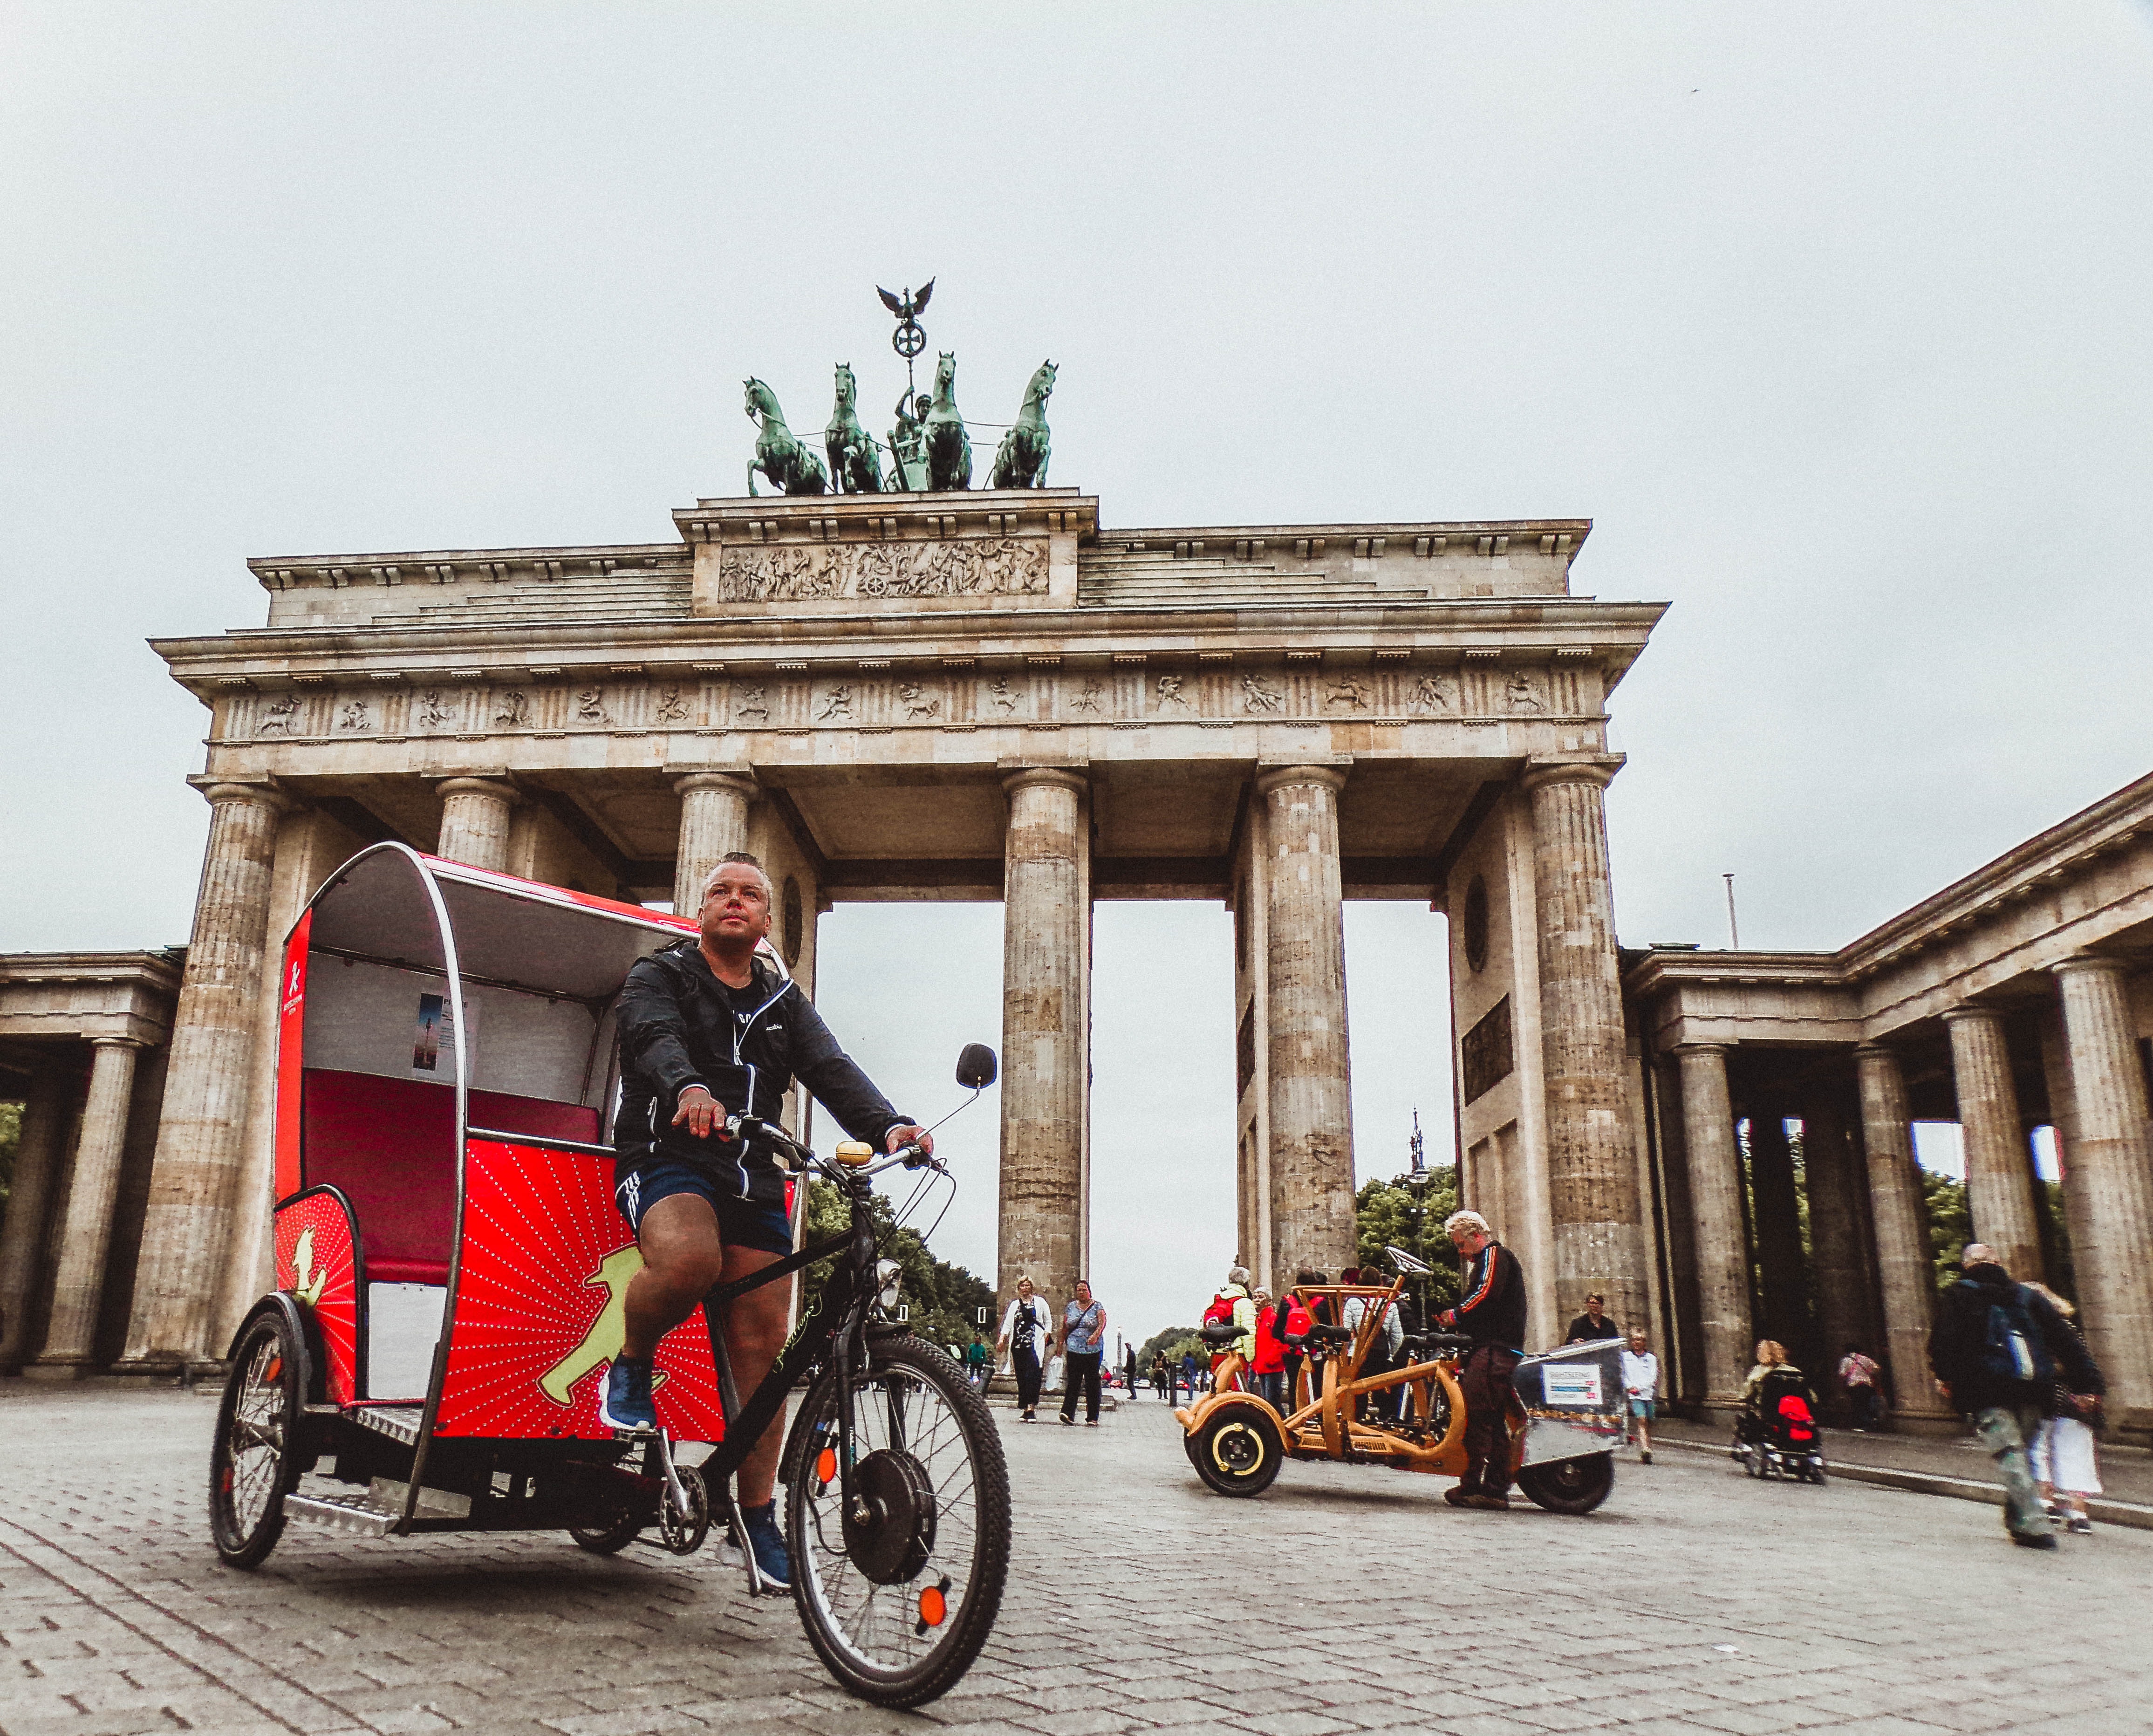
mode of transport, vehicle, red, transport, architecture, rickshaw, tourism, street, arch, temple, car, vacation, road, classic, city, building, facade, scooter, motorcycle